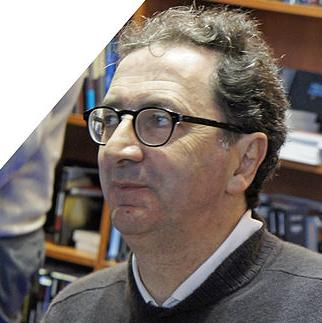
Age: 52